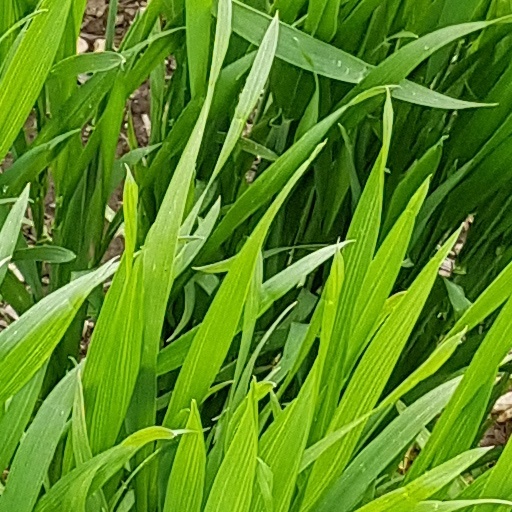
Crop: wheat